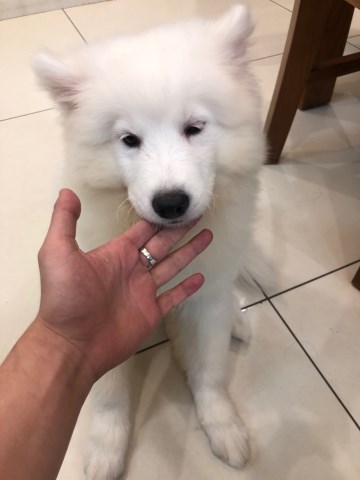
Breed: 2192-n000088-Samoyed